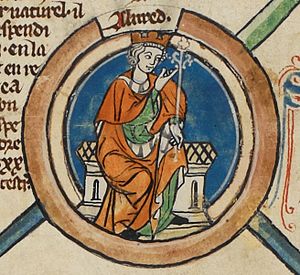
Engelske regenter / Huset Wessex (871-1013)
"Dette er en liste over engelske regenter. Den omfatter ikke regenter af den moderne stat Storbritannien og Nordirland, der først opstod med vedtagelsen af Acts of Union i 1707. Denne liste omfatter kun monarker af det nu hedengangne Kongeriget England samt disse monarkers institutionelle forgængere, kongerne af Wessex, som var de første til at betegne sig selv ""konger af England.""